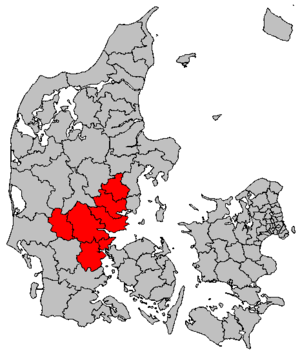
Sydøstjylland
Sydøstjyllands kommuner
Sydøstjylland er en landsdel i det sydlige Østjylland. Området svarer nogenlunde til det gamle Vejle Amt og i nogen sammenhænge også Skanderborg Kommune og Billund Kommune.